Coachella

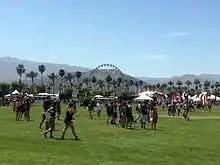
A view of the ferris wheel from the polo grounds during Coachella 2015

The 2015 festival, held on April 10–12 and 17–19, featured headliners AC/DC, Jack White, and Drake, with a surprise appearance by Madonna during the latter's weekend one performance. General admission tickets again sold out in less than 20 minutes. The event established new records for tickets sold (198,000) and total gross ($84,264,264) for a festival. The festival won Pollstar's award for Major Music Festival of the Year, marking the 10th time in 11 years that Coachella had won the award.